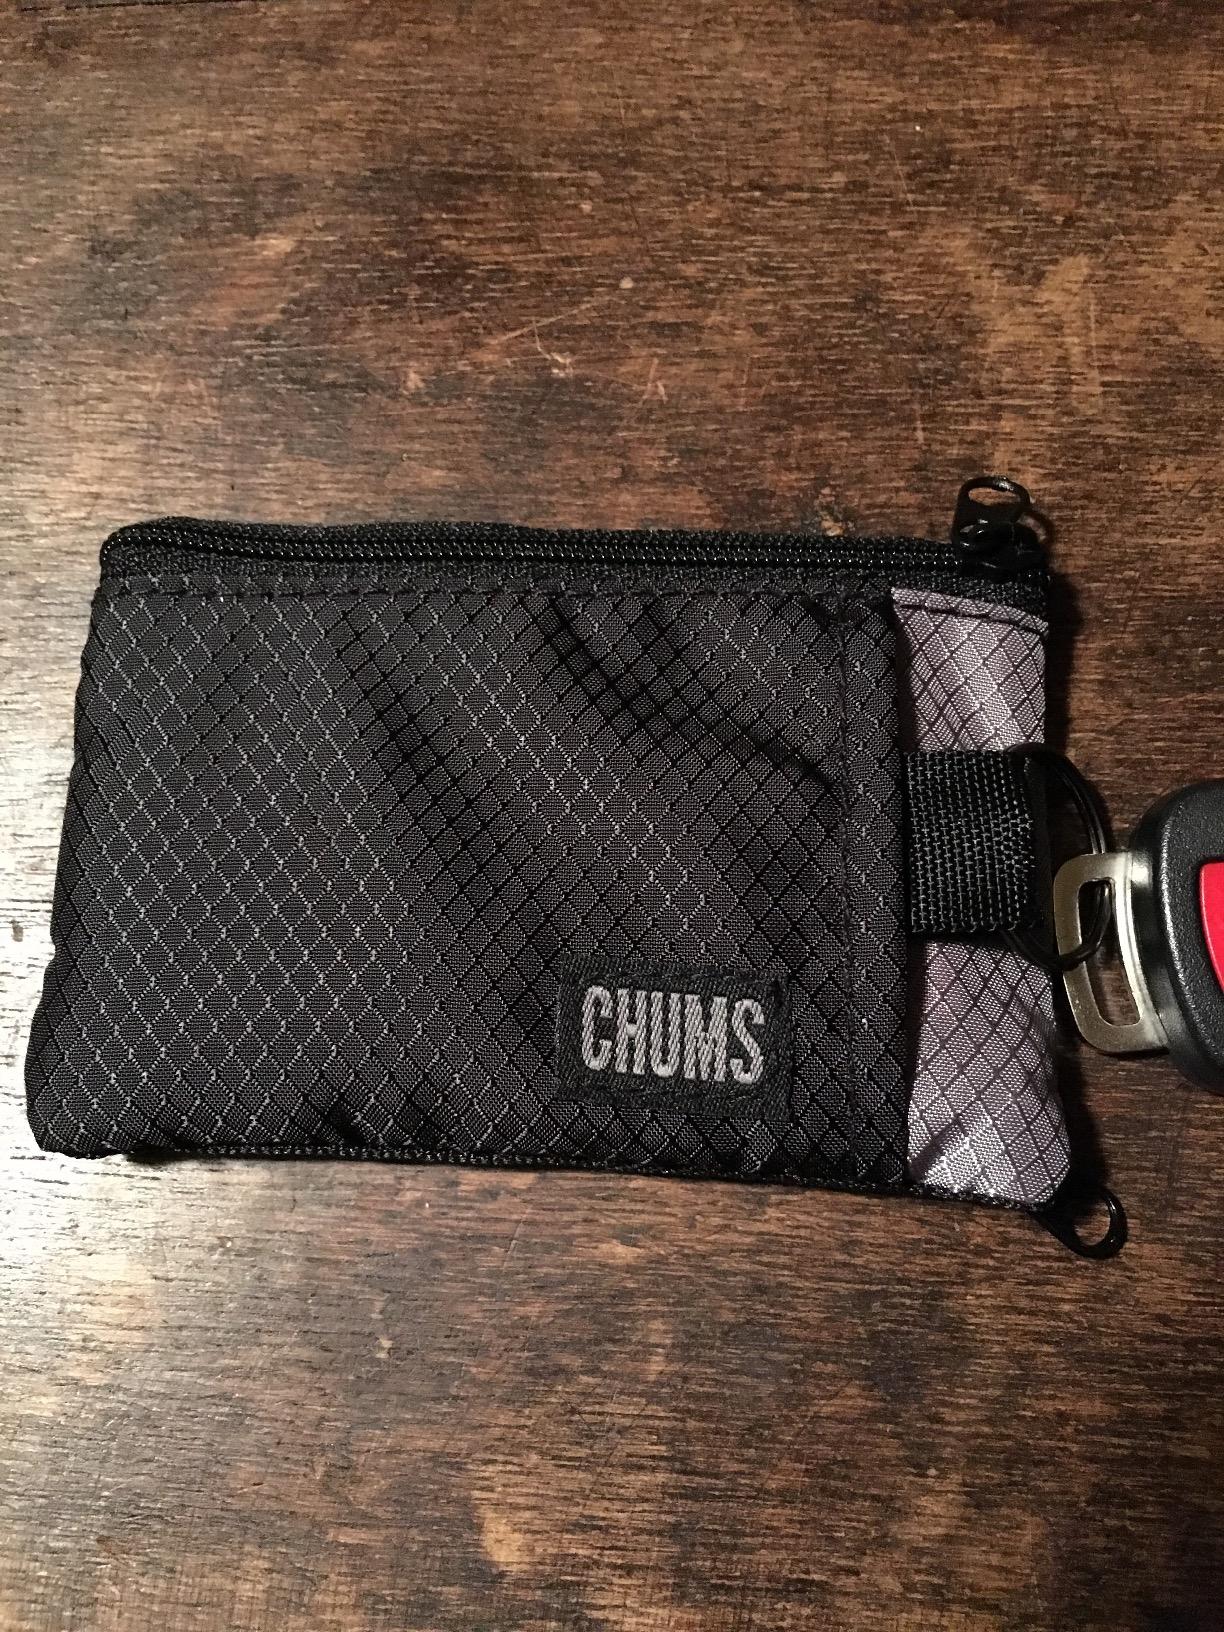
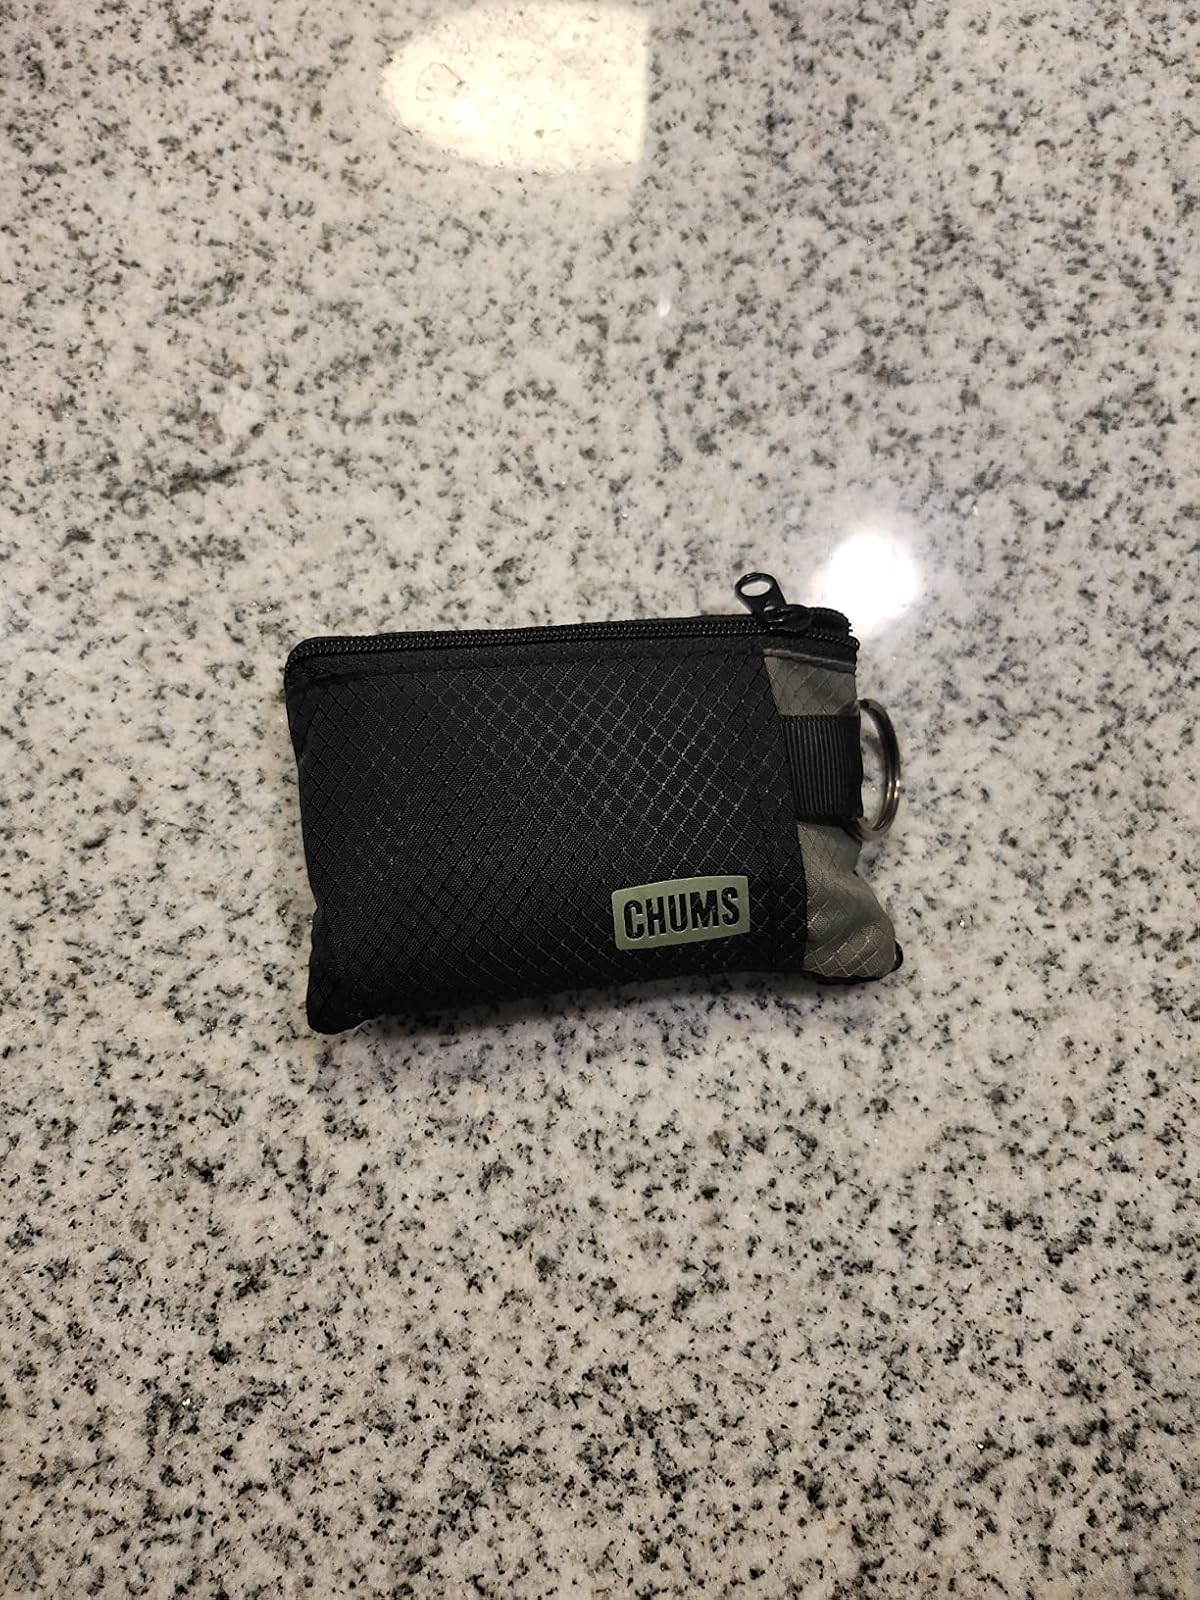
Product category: accessories_wallet
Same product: yes